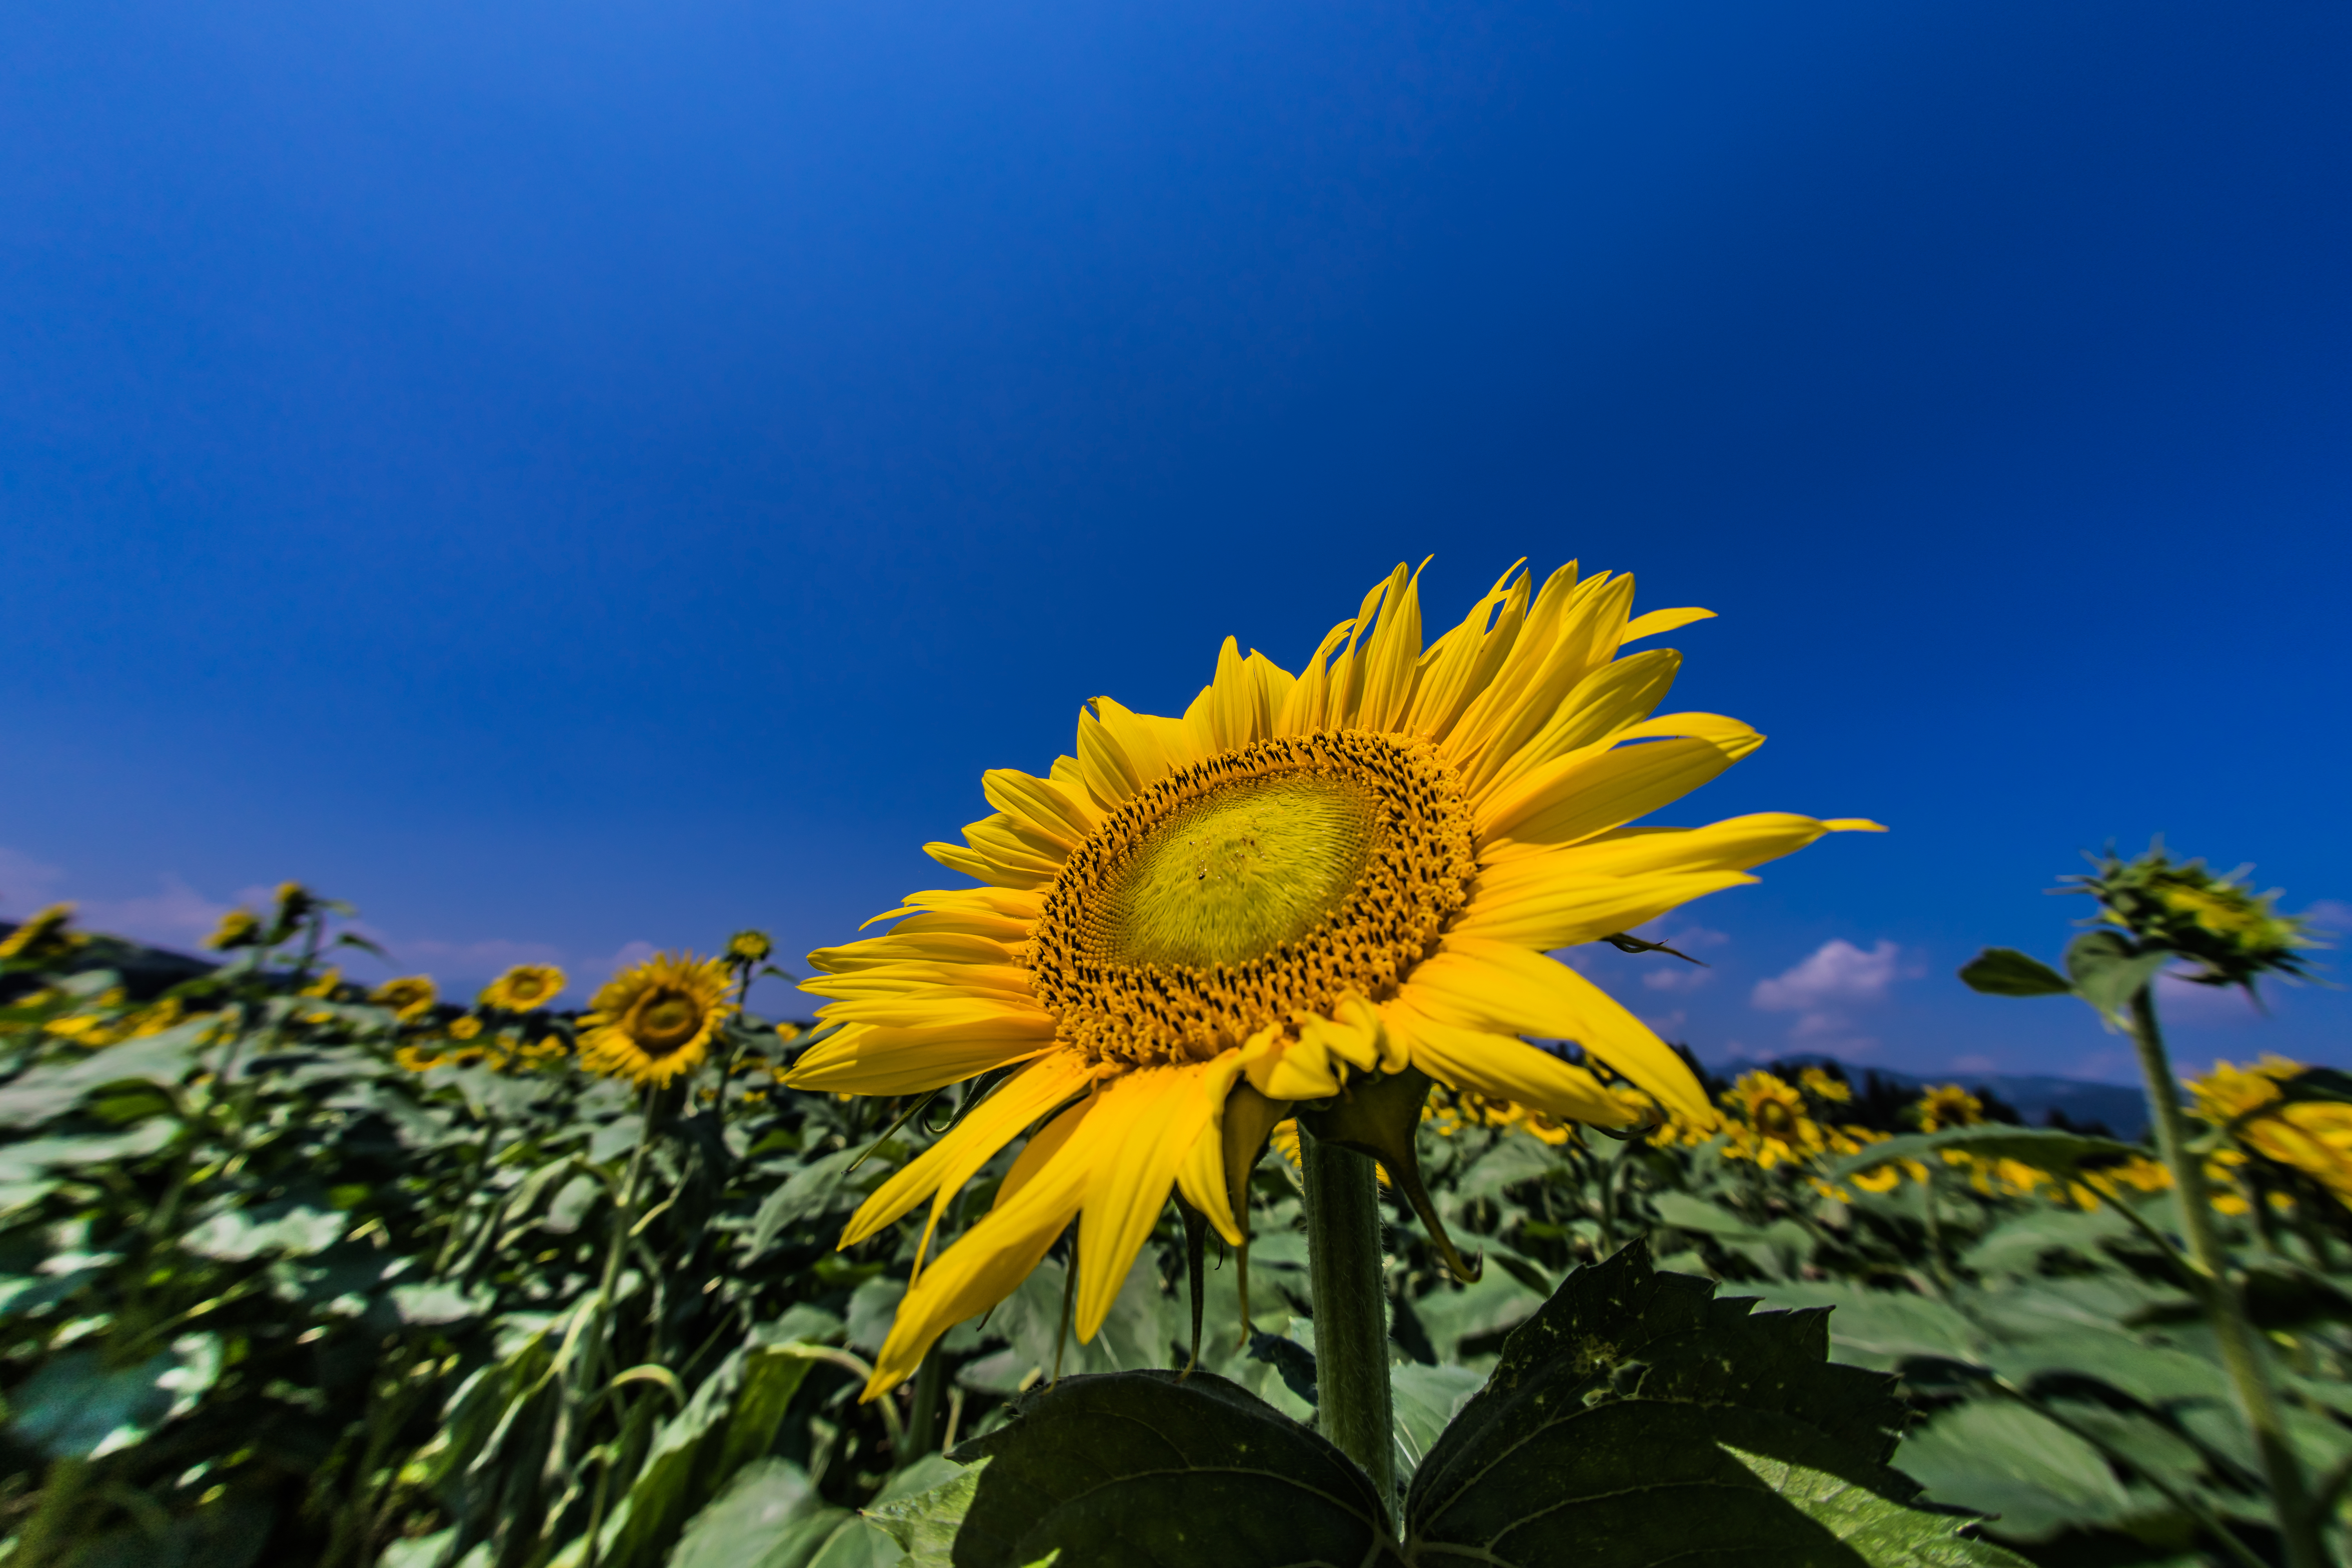
nature, plant, sky, field, meadow, sunlight, flower, botany, yellow, japan, flora, sunflower, wildflower, 2015, fisheye, niigata, ilce7m2, slta57, macro photography, flowering plant, daisy family, tsunan, land plant